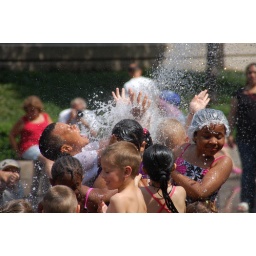
These kids were having a ball jumping in the big stream of water.